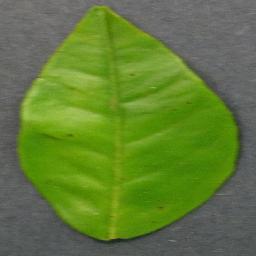
Label: Orange___Haunglongbing_(Citrus_greening)